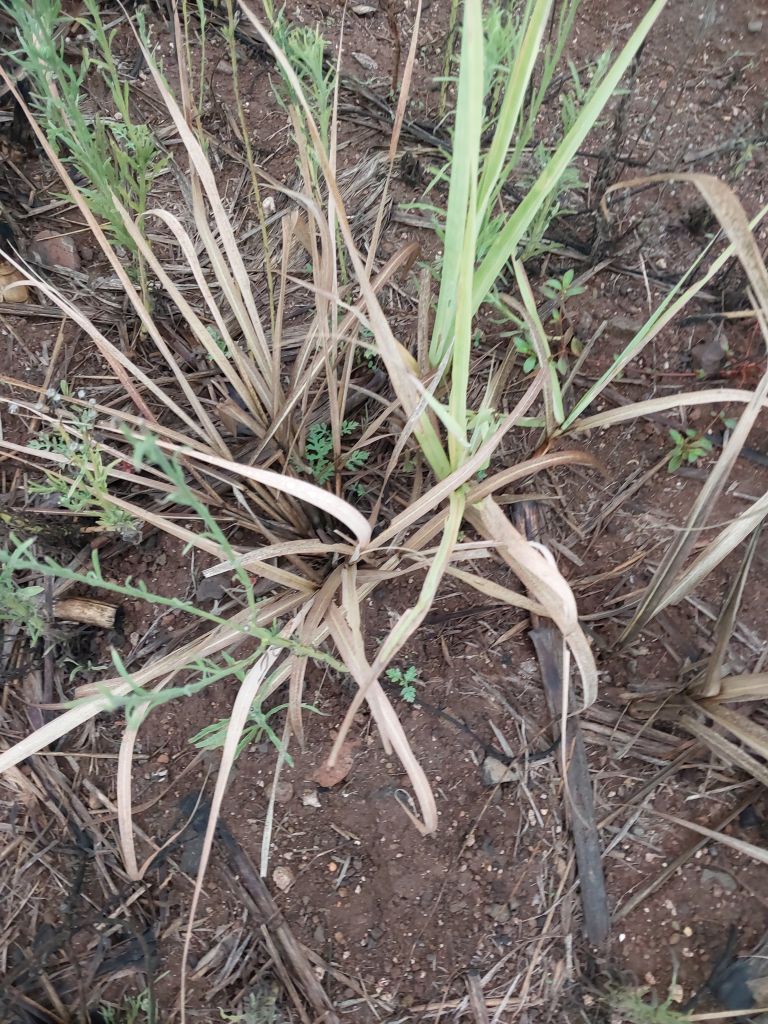
Label: Sett Rot